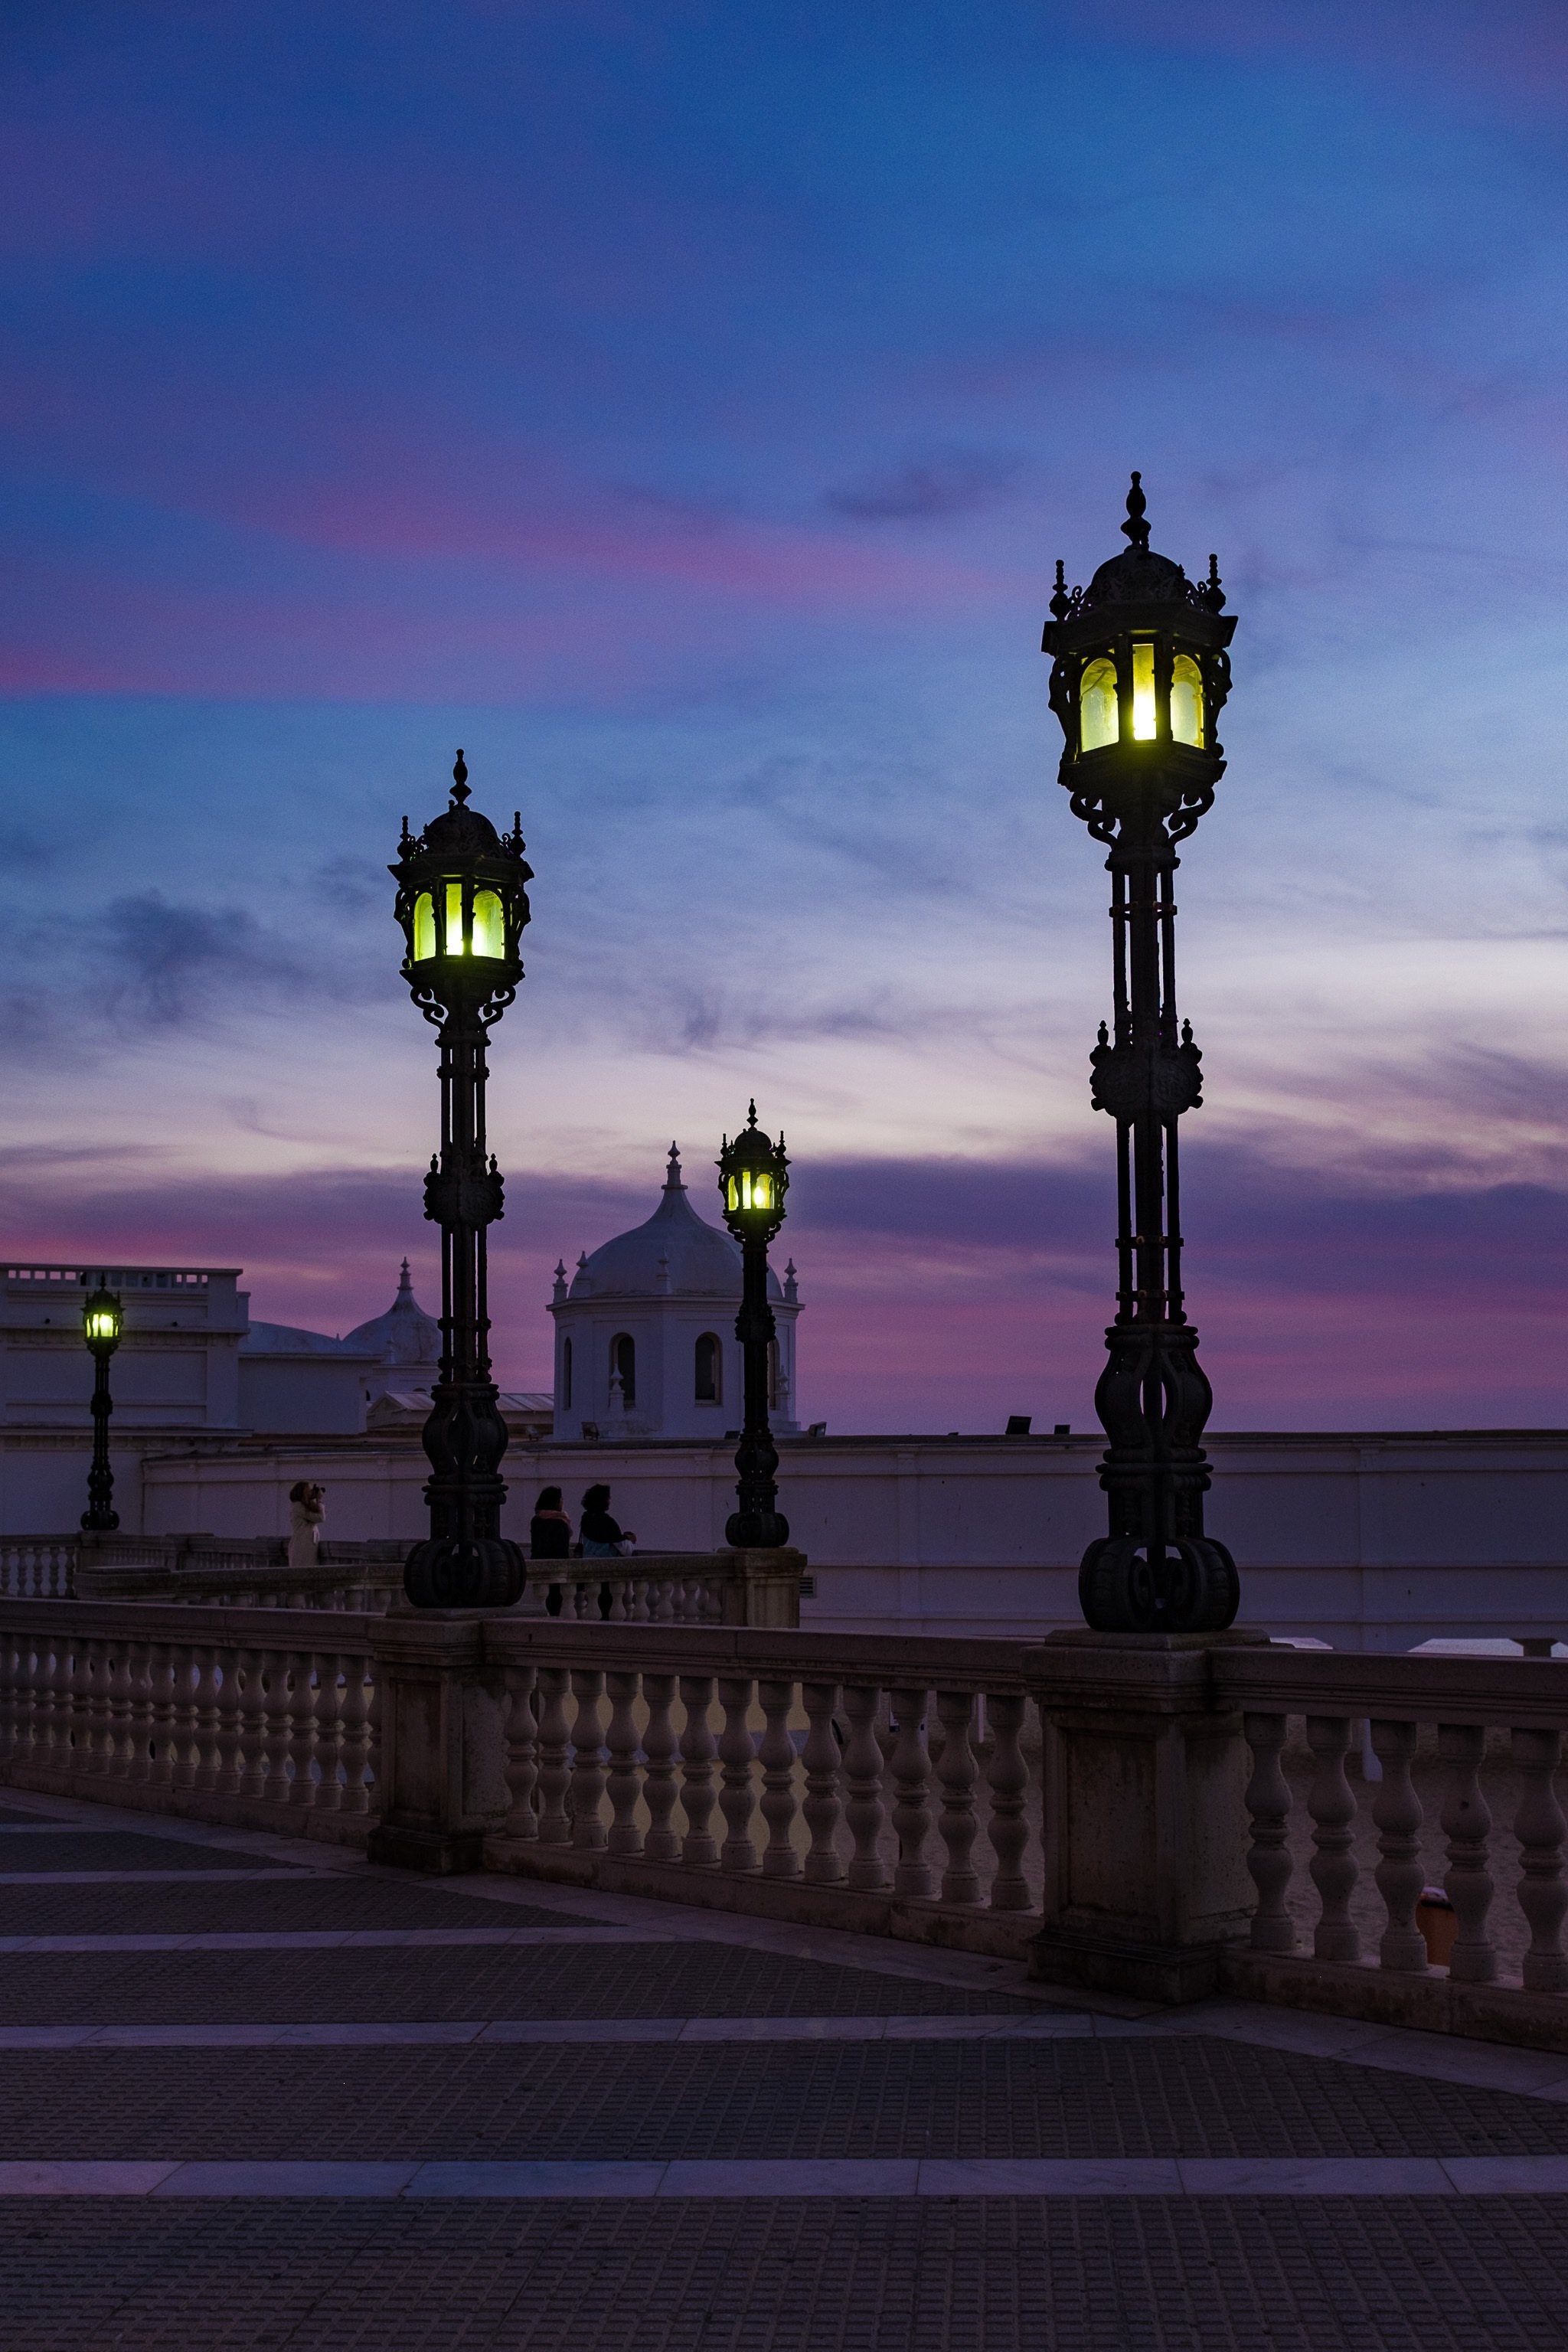
sea, horizon, light, cloud, sky, sunrise, sunset, skyline, night, morning, dawn, city, cityscape, dusk, evening, reflection, tower, landmark, street light